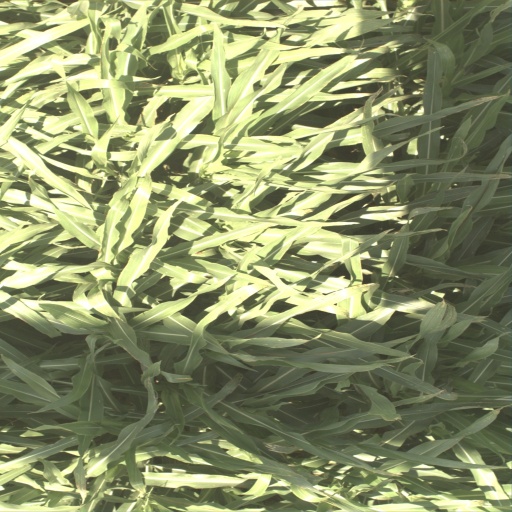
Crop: sorghum